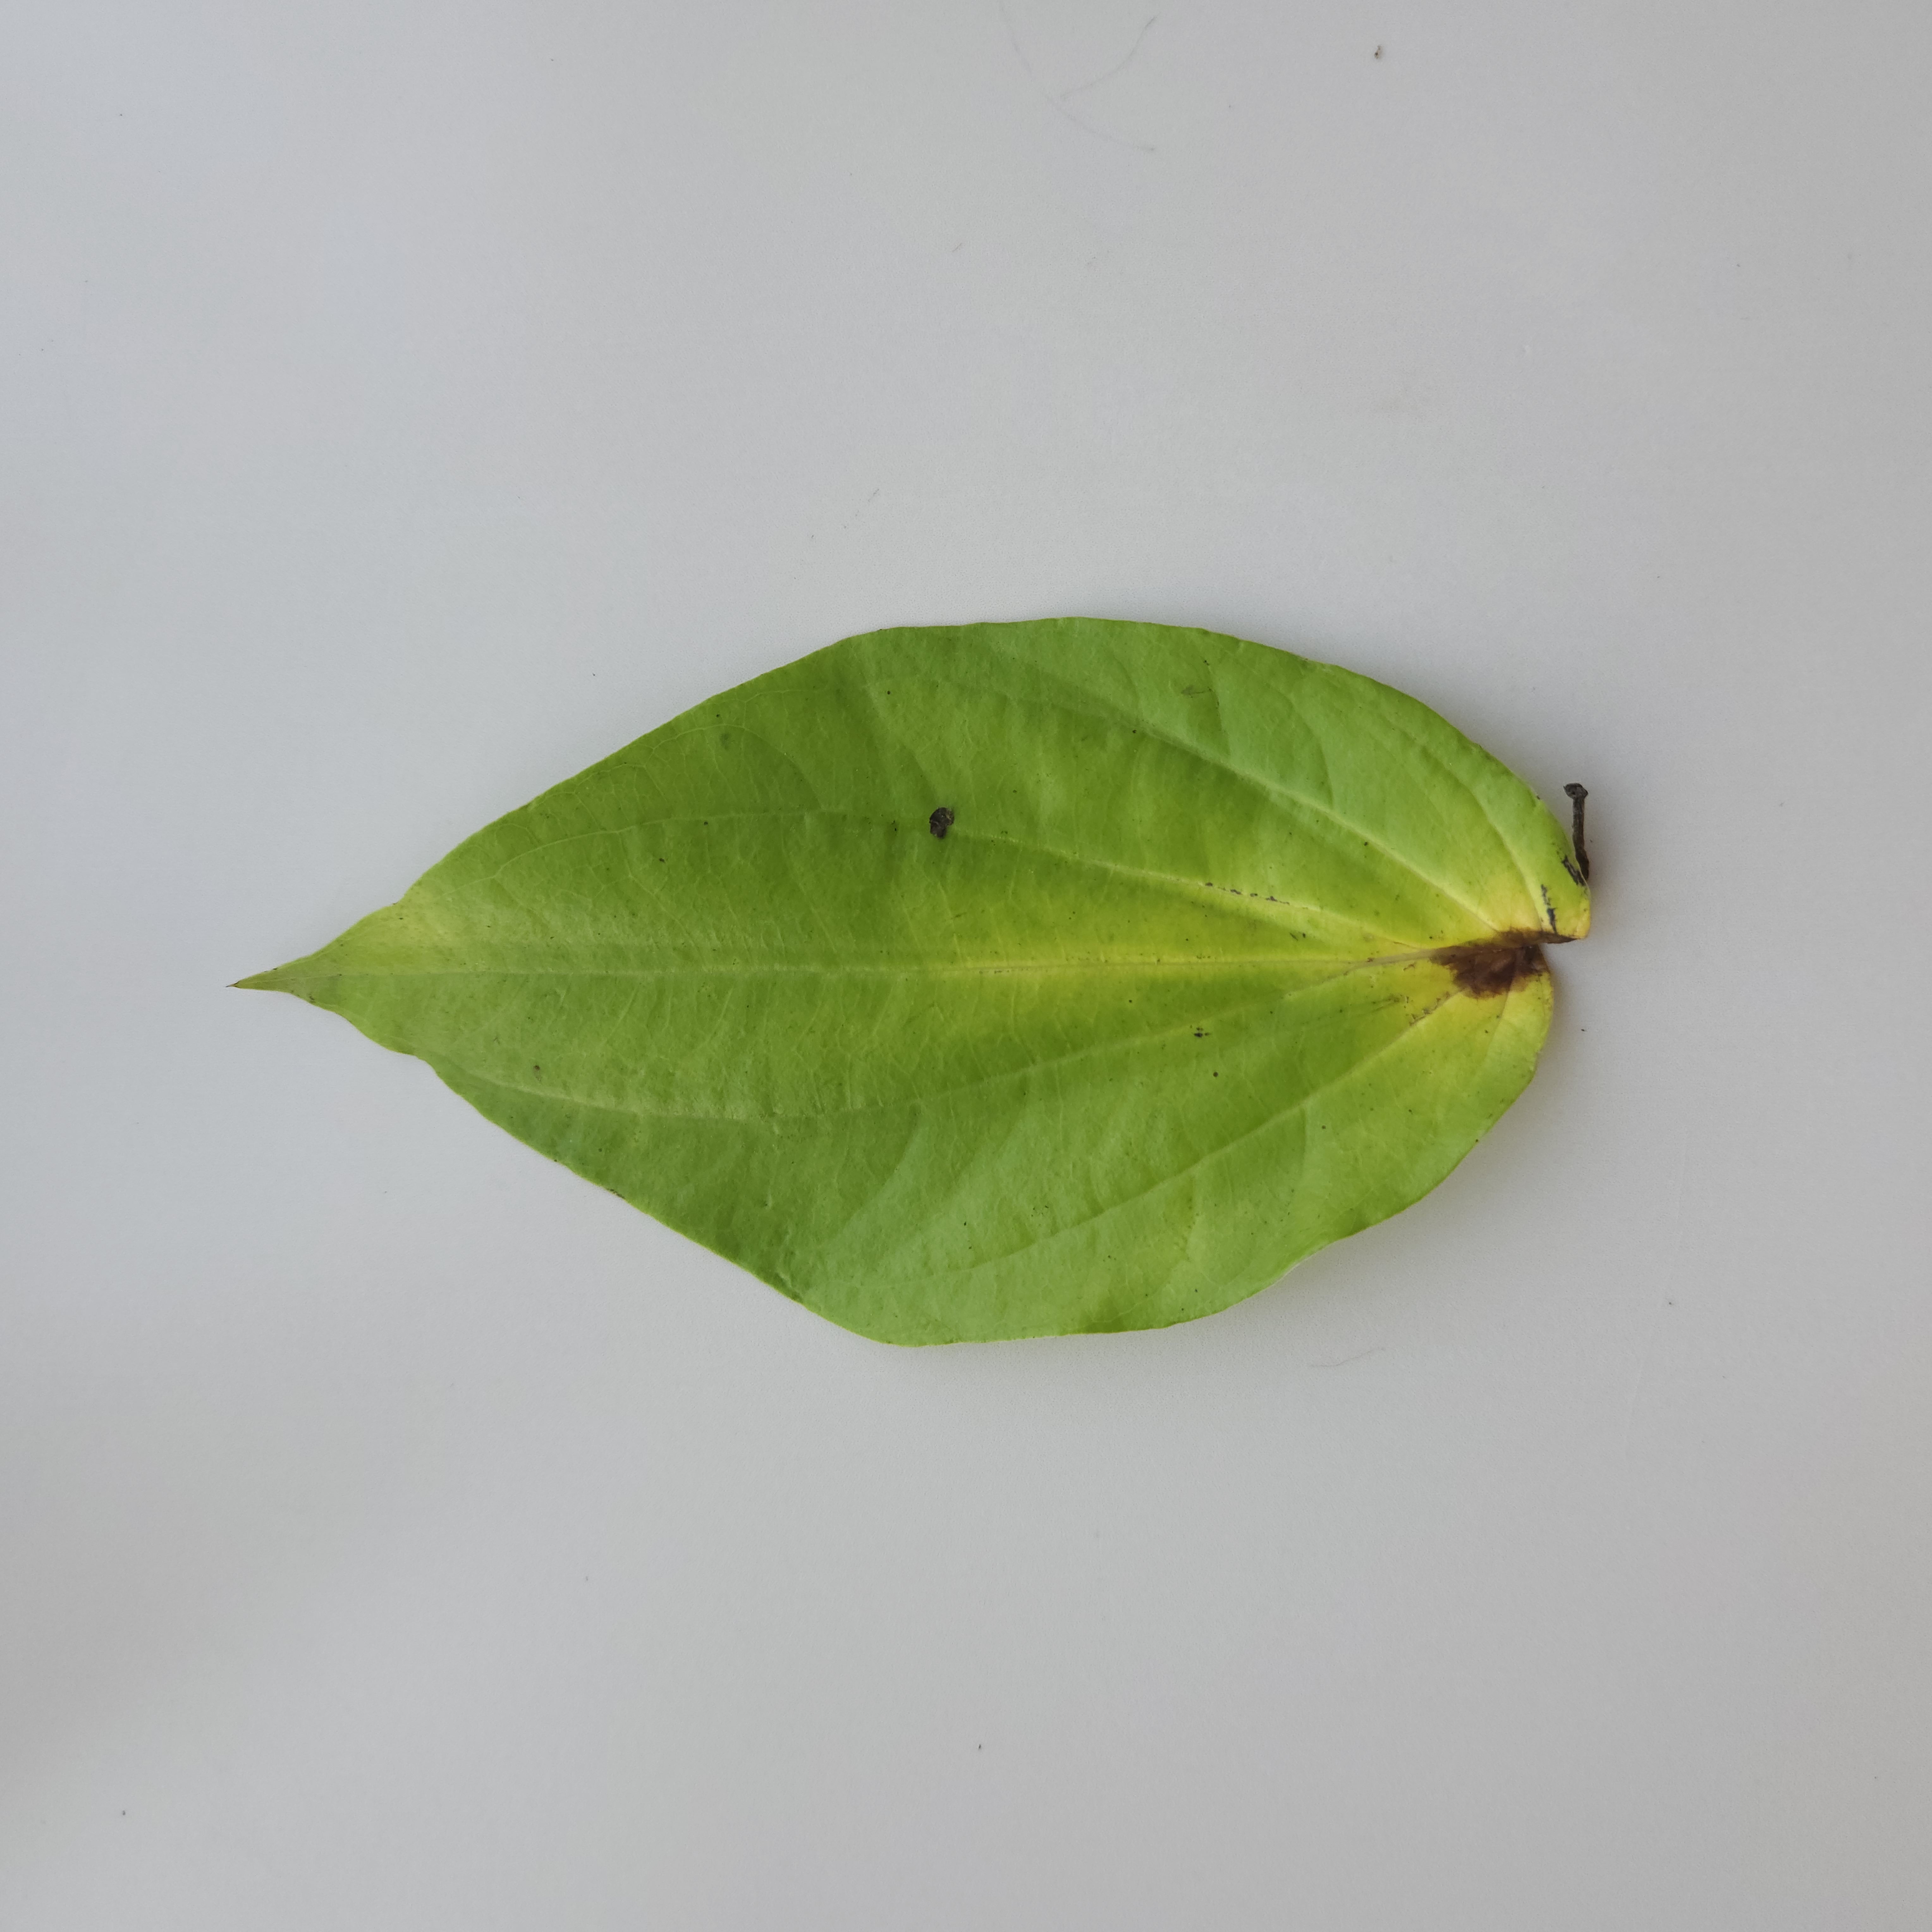
Label: Diseased